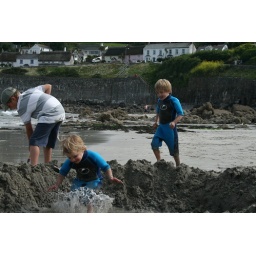
Freddie (digging) Leonard jumping and Arthur running in a breif break in the rain on Coverak Beach, Cornwall, June 2007.